Rhine

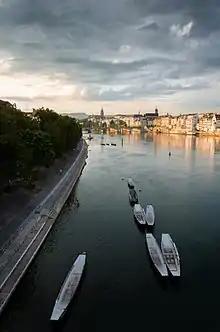
The Rhine in Basel is Switzerland's gateway to the sea.

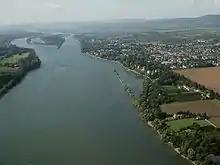
View of the Mainz Basin downstreams of Mainz, from Eltville and Erbach to Bingen

In the center of Basel, the first major city in the course of the stream, is the Rhine knee, a major bend, where the overall direction of the Rhine changes from west to north. Here the High Rhine ends. Legally, the Central Bridge is the boundary between High and Upper Rhine. The river now flows north as Upper Rhine through the Upper Rhine Plain, which is about 300 km long and up to 40 km wide. The most important tributaries in this area are the Ill below of Strasbourg, the Neckar in Mannheim and the Main across from Mainz. In Mainz, the Rhine leaves the Upper Rhine Valley and flows through the Mainz Basin.